Human uses of living things

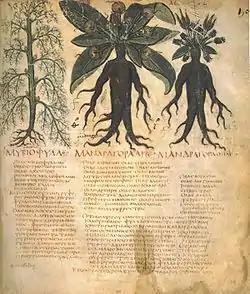
Mandrake in Dioscorides's "De Materia Medica", one of hundreds of medicinal plants used since classical antiquity

Vaccines have been made using animals and microbes since their discovery by Edward Jenner in the 18th century. He noted that inoculation with live cowpox afforded protection against the more dangerous smallpox. In the 19th century, Louis Pasteur developed an attenuated (weakened) vaccine for rabies. In the 20th century, vaccines for the viral diseases mumps and polio were developed using animal cells grown in vitro.